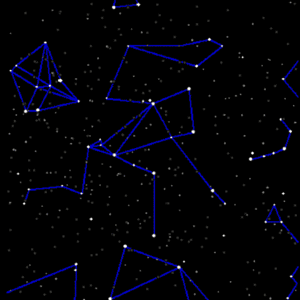
Hercule est une vaste constellation de l'hémisphère nord, la cinquième plus grande de la voûte céleste.